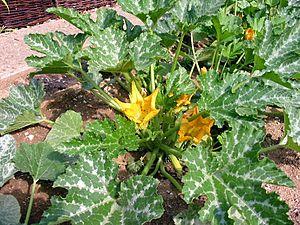
Pied de courgette verte noire maraîchère (Truffaut) Photo JH Mora, juin 2005
Le poquet est le trou utilisé lors du semis pour y placer plusieurs graines. Par analogie, le semis en poquet est la technique qui en dérive. Le jardinier creuse des trous à intervalles réguliers, dans lesquels il place entre deux et cinq graines. En cela la pratique diffère du semis en ligne ou à la volée. Elle est adaptée au semis de grosses graines pour les plantes foisonnantes comme les haricots, capucines, pois de senteur, courges, maïs, alors que le semis en ligne et à la volée sont surtout utilisés avec les semences fines.
La courgette est une plante herbacée de la famille des Cucurbitaceae, c'est aussi le fruit comestible de cette plante.